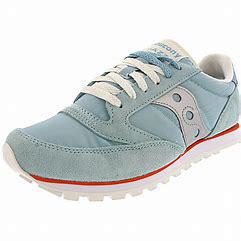
Brand: Saucony
Model: Jazz